Diamond v. Chakrabarty

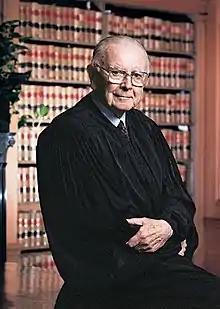
Justice William J. Brennan Jr., who authored the dissenting opinion.

Justice William J. Brennan Jr., joined by Justices Byron White, Thurgood Marshall, and Lewis F. Powell Jr., dissented from the Court's ruling. Looking at the legislative history of the patent laws, Justice Brennan concluded that Congress had demonstrated an intent to exclude living organisms from the scope of the country's patent laws. Justice Brennan also expressed concern that the Court was extending patent protections into areas not expressly authorized by Congress and that this constituted an inappropriate extension of monopoly patent power.